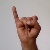
The image shows a hand gesture representing the letter 'I' in Indian Sign Language.